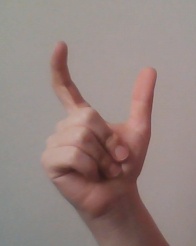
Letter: nun